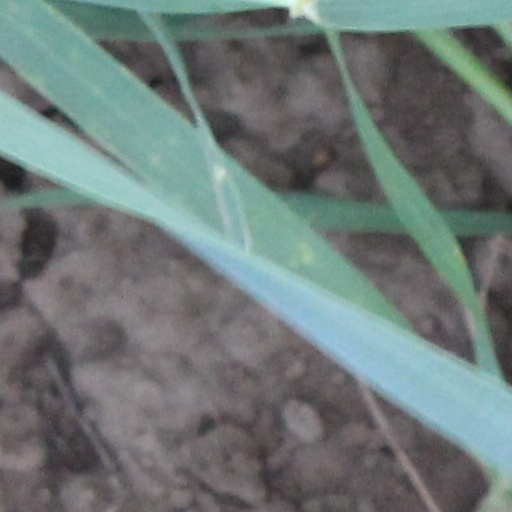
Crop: wheat